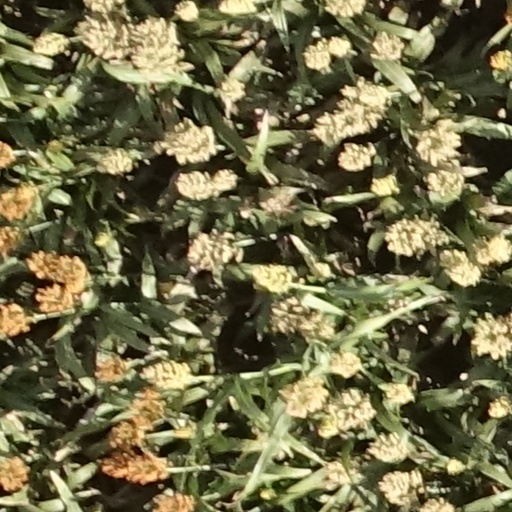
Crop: sorghum